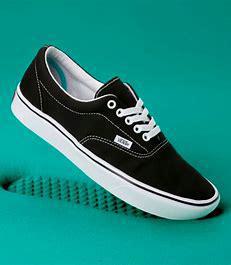
Brand: Vans
Model: Comfycush Era